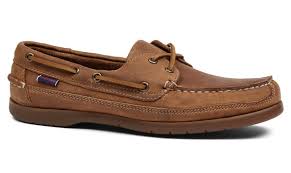
Label: Boat